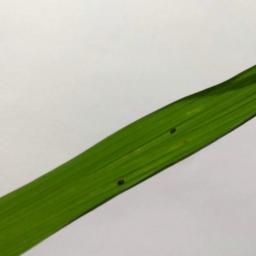
Label: Rice___Brown_Spot